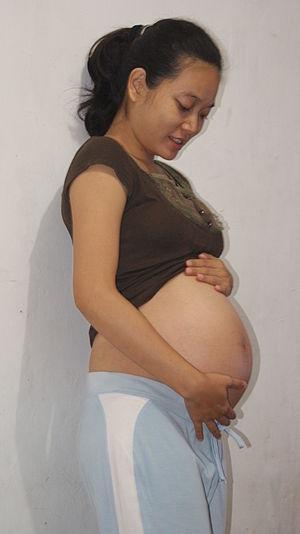
La pathologie hémorroïdaire, ou la maladie hémorroïdaire, désigne la pathologie du canal anal en rapport avec les plexus rectaux. Ces plexus veineux sont des anastomoses entre les veines rectales situées dans la paroi du canal anal. Ce type de pathologie est en rapport avec des anomalies mécaniques et vasculaires. Elles peuvent s'exprimer par une douleur, un saignement ou une gêne locale. Plusieurs traitements, médicaux, instrumentaux ou chirurgicaux sont disponibles.